Lapley Priory

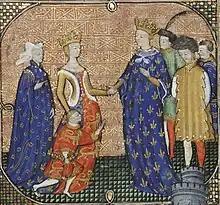
A miniature showing Isabella bringing her son, the future Edward III, to give homage to her brother Charles IV of France.

Baldwin now seems to have found favour elsewhere in the royal family, and this led to a significant shift in his fortunes, bringing short term improvements in the position of Lapley Priory. On 17 June 1346, the priory was again committed to him, on the request of Isabella of France, the king's influential mother, once again at 20 marks. However, this time he was ordered to pay the money directly to Henry of Grosmont, now Earl of Lancaster, probably in settlement of a royal debt. The king decided to summon Baldwin to France on some special mission and on 1 January 1347 ordered the sheriff to postpone collection of his rent for three months. Mysteriously, three days later, he sent confidential instructions to the bailiffs of Sandwich to expedite Baldwin's transit. Presumably, however, Baldwin was back in England by the summer, when he was summoned with other heads of alien priories to appear before the king's council at Westminster. On 1 June he was excused payment of £18 of the rent he owed.